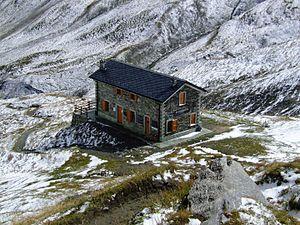
Le col de la Seigne est un col qui relie la vallée des Chapieux via la vallée des glaciers en Savoie, au val Vény en Vallée d'Aoste. Il est situé entre l’aiguille des Glaciers et le collet de la Seigne. Une montée comprise entre 2 h 30 et 3 h 30 reste accessible à un grand nombre de marcheurs.